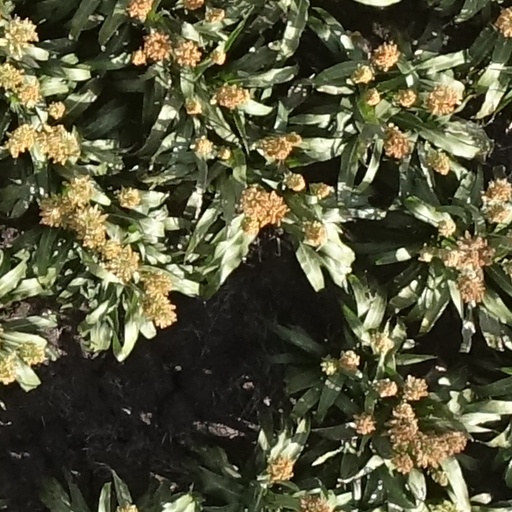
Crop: sorghum